Matti Nykänen

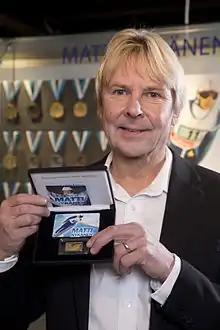
Nykänen in January 2014

Matti Ensio Nykänen (17 July 1963 – 4 February 2019) was a Finnish ski jumper who competed from 1981 to 1991. He is one of the most successful ski jumpers of all time, having won five Winter Olympic medals (four gold), nine World Championship medals (five gold), and 22 Finnish Championship medals (14 gold). Most notably, he won three gold medals at the 1988 Winter Olympics, becoming, along with Yvonne van Gennip of the Netherlands, the most medaled athlete that winter.